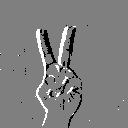
ASL letter: v